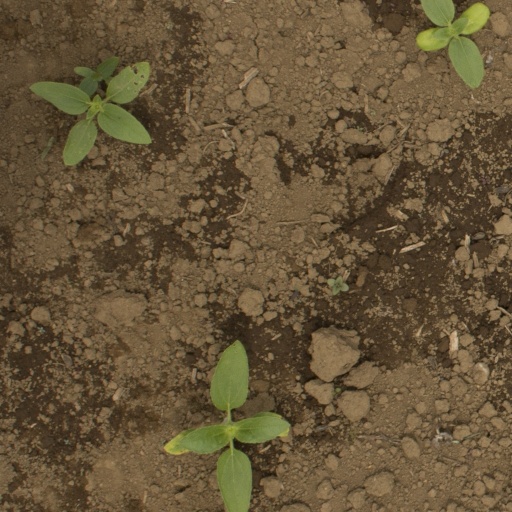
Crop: Jerusalem artichoke